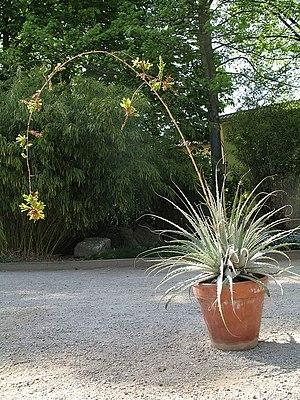
Deuterocohnia glandulosa est une espèce de plantes de la famille des Bromeliaceae, endémique de Bolivie et décrite en 1990.